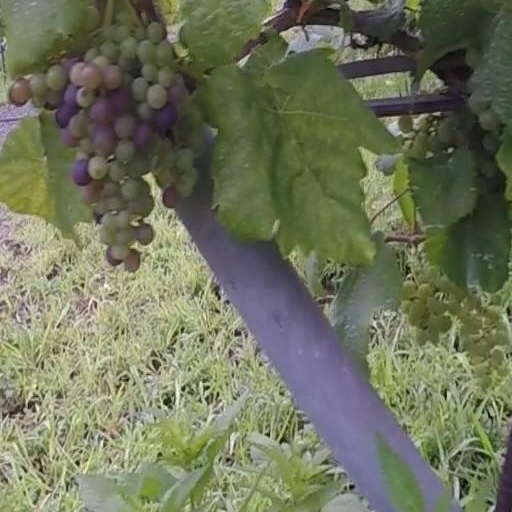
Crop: grape